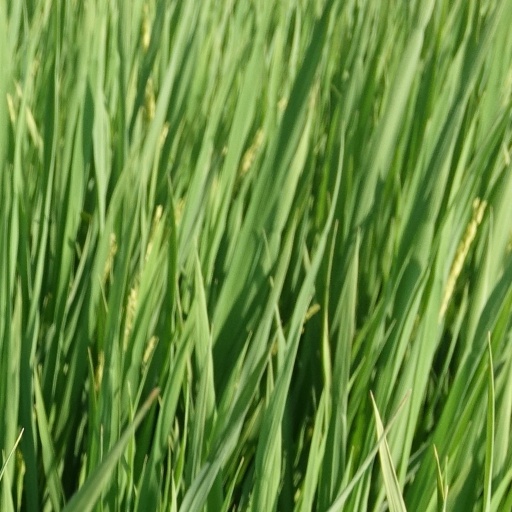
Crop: rice